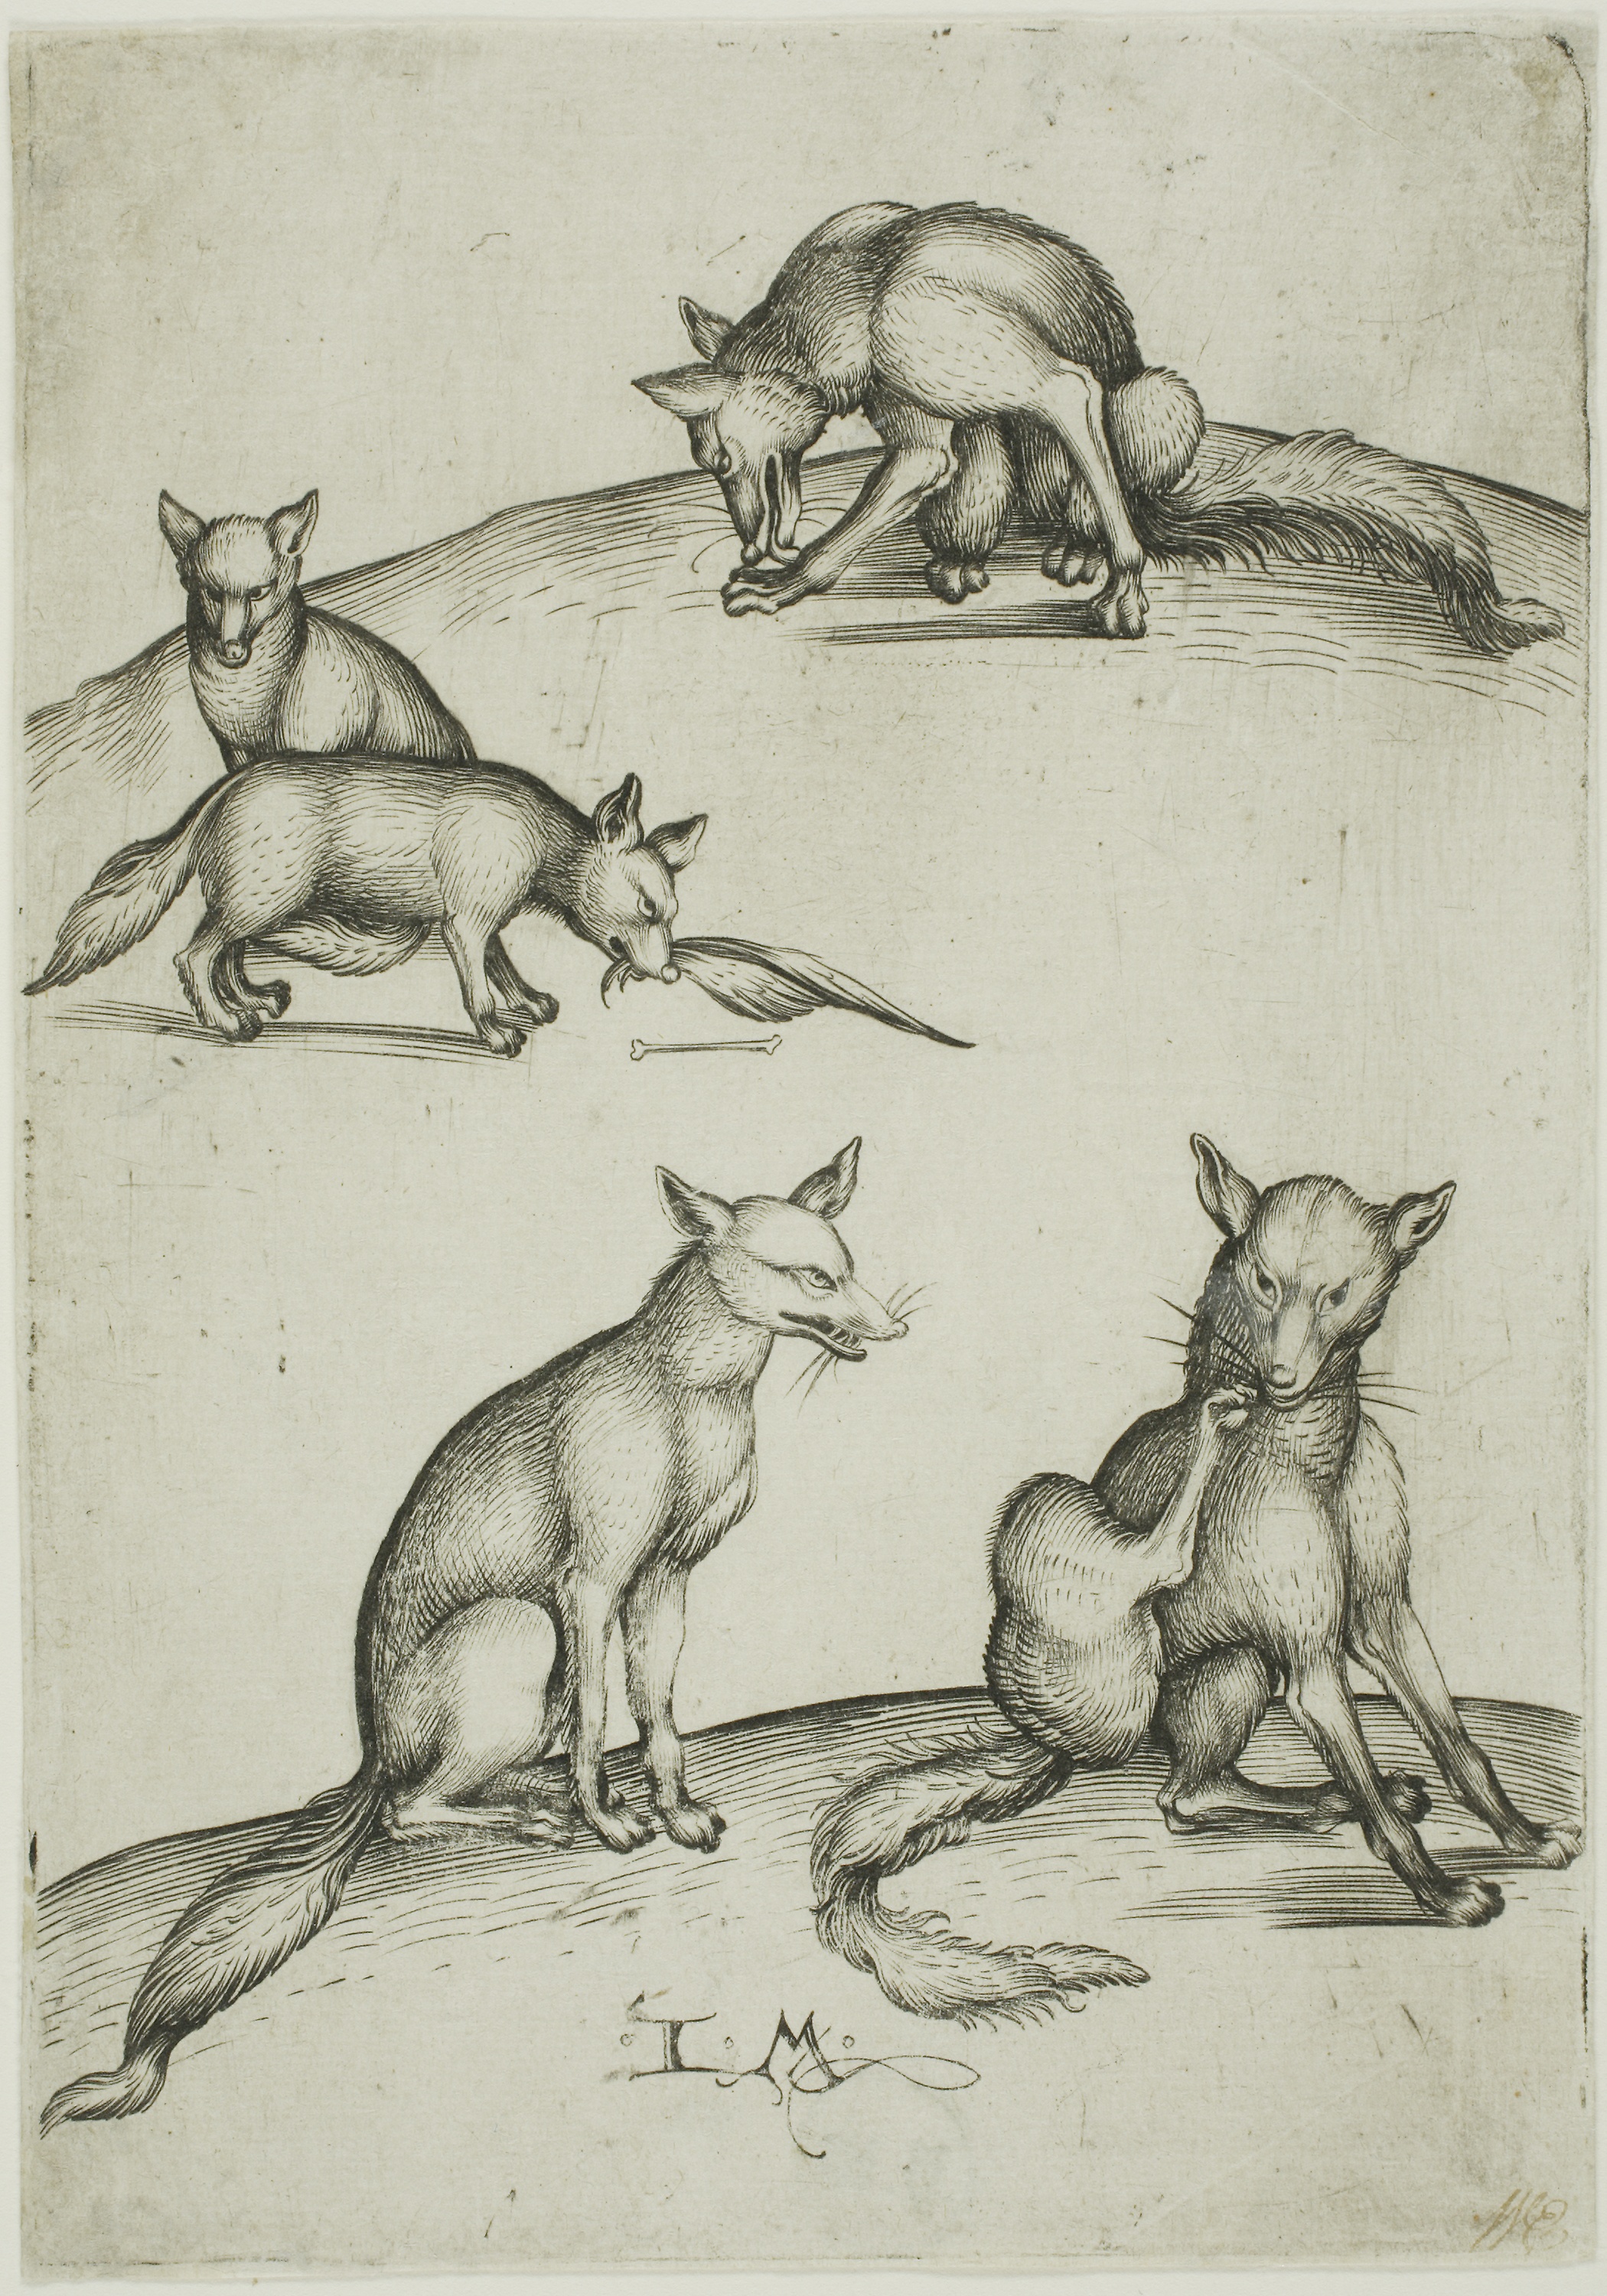
fauna, mammal, dog like mammal, vertebrate, small to medium sized cats, cat like mammal, cat, carnivoran, sketch, drawing, macropodidae, tail, wildlife, art, organism, black and white, illustration, fox, red fox